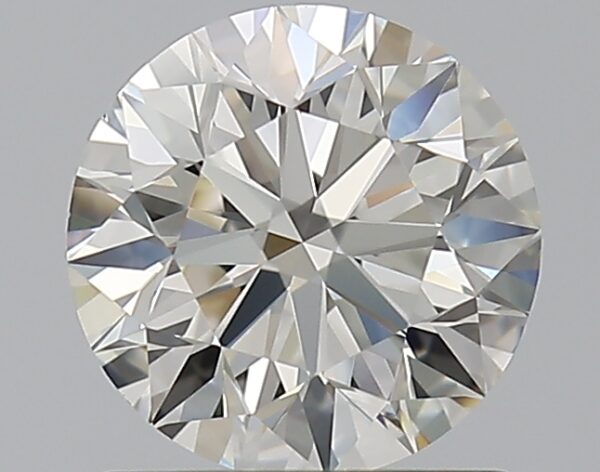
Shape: round
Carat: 1
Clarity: VS1
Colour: I
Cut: EX
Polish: EX
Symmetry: EX
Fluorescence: F
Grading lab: GIA
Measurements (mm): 6.34 x 6.36 x 3.99